Leo Stopfer

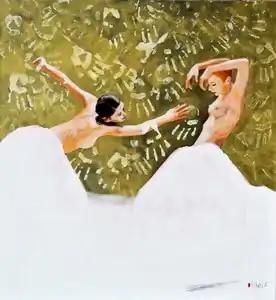
The artist is best known for his acrylic work in 2011, named "Bella Figura." The painting represents the ballerina duo Ketevan Papava and Marie-Claire d´Lyse with prints of their hands and feet on canvas.

Leo Stopfer (born 15 May, 1964) is an Austrian artist who is widely acclaimed as the "Painter of the Ballet-Stars." He is especially identified with the subject of ballet, and more than half of his works depict famous dancers of world fame.